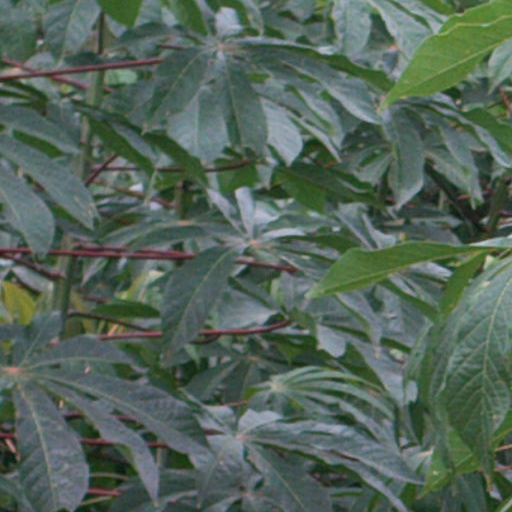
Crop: cassava